Mohtaram Eskandari

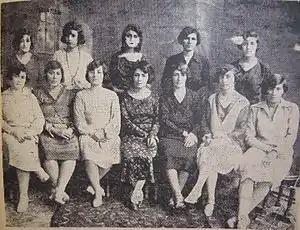
Board of Governors of "Association of Patriotic Women" ["Jam'iyat-e Nesvan-e Vatankhah"], Tehran, 1922–1932.

Mohtaram Eskandari (1895 – July 27, 1924), was an Iranian intellectual and a pioneer of the Iranian women's movement. She was the co-founder and first leader of Jam'iyat-e Nesvan-e Vatankhah, the first women's rights association in Persia.